Farouk of Egypt

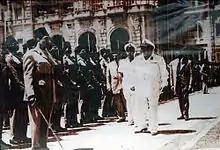
Farouk's final departure from Egypt to exile, 26 July 1952

Egypt ended the Second World War as the richest country in the Middle East, owing largely to the high prices of cotton. In 1945 in a reversal of the usual roles, Egypt was a creditor nation to the United Kingdom, with the British government owing Egypt £400 million. The stark income disparities of Egyptian society meant the wealth of Egypt was very unequally distributed with the kingdom having 500 millionaires while the "fellaheen" lived in extreme poverty. In 1945, a medical study showed that 80% of Egyptians suffered from bilharzia and ophthalmia, both diseases that were easily preventable and treatable. The authors of the study noted both bilharzia and ophthalmia were spread by waterborne parasitic worms, and the prevalence of both diseases could easily be eliminated in Egypt by providing people with safe sources of drinking water. The bumbling response of the Egyptian authorities to the cholera epidemic in 1947 that killed 80,000 people was an additional cause of criticism as cholera is caused by drinking water contaminated with feces, and the entire epidemic could have been avoided if only ordinary Egyptians had sources of clean drinking water. King Farouk had traditionally posed as the friend of the poor, but by 1945 such gestures that the king liked to engage in such as throwing gold coins at the "fellaheen" or dropping ping-pong balls from his plane that could be redeemed for candy were no longer felt to be sufficient. Increasingly, demands were being made that the king should engage in social reforms instead of theatrical gestures like handing out gold coins during royal visits, and as Farouk was unwilling to consider land reform or improving the water sanitation, his popularity began to decline. Farouk's social life also started to damage his image. The American journalist Norbert Schiller wrote "Farouk was seen frequently womanizing at the hottest night spots in Cairo and Alexandria. In Egypt, the king's gallivanting was put under wraps by the palace censorship office, but abroad pictures of a fat balding king surrounded by Europe's social elite were splashed across the world's tabloids." Farouk's only act of self-restraint was that he refused to drink alcohol as however much his lifestyle departed from the one recommended by the Koran, he could not bring himself to break the Muslim prohibition on alcohol.